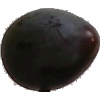
Label: Plum 3